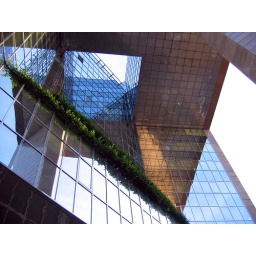
New office building by the Thames waterfront